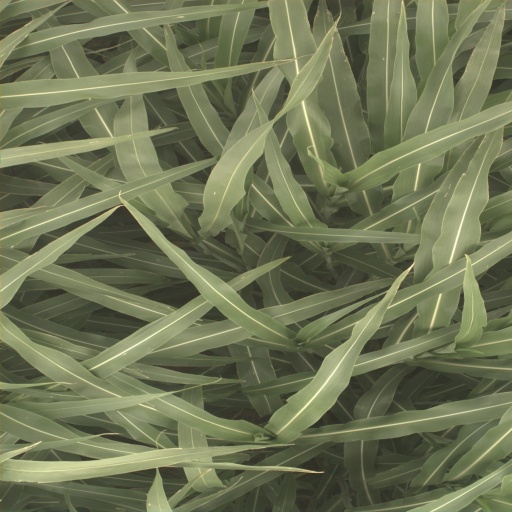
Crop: sorghum